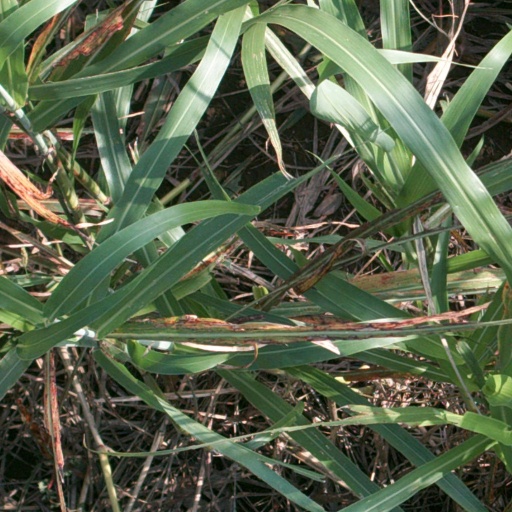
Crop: sorghum